Alderley House

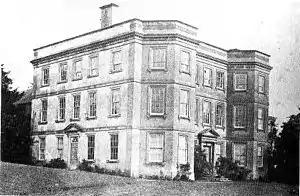
An early photo of The Upper House as rebuilt on the lower slopes of Winner Hill by Matthew Hale in 1776–80.

The Hales of Alderley were the leading gentry family in the Wotton-under-Edge area of Gloucestershire from the beginning of the 17th century until the early 20th century. Alderley is situated 2 miles to the south of Wotton-under-Edge, between two brooks, the Ozleworth and Kilcott, underneath Winner Hill, and in the 16th and 17th century it was home to a number of woollen mills. The first of the Hale family's houses in the village was "West End House", built in 1608 by Robert Hale (c. 1572 – 1614), a barrister at Lincoln's Inn. He was the second son of another Robert Hale who had made his money as a successful cloth merchant in Wotton-under-Edge. The younger Robert Hale had acquired land in the village in 1599 through his marriage to Joan Poyntz (1577–1612), the daughter of Matthew Poyntz, a gentleman living in the village at that time. This house was substantially rebuilt in the 18th century, but continued to be called "West End House" until the mid-19th century; today it is known as "The Grange" or "Alderley Grange" and is a Grade II listed building.